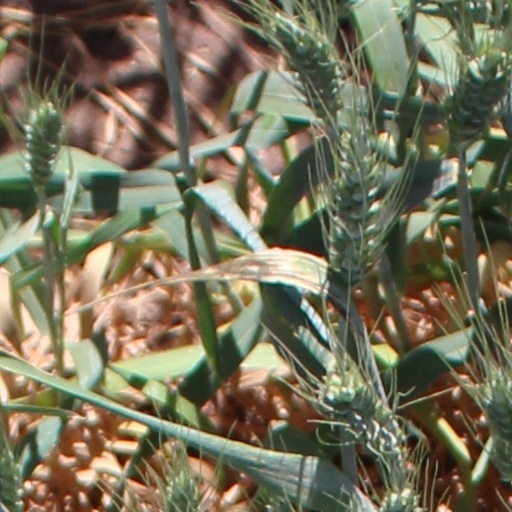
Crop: wheat